TV-aksjonen

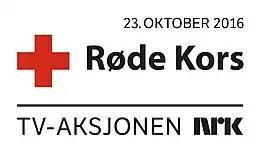
Logo for the 2016 TV campaign, with the proceeds going to the Norwegian Red Cross. The campaign raised 229.7 million NOK ($28.8 million) to aid for people in Syria, South Sudan, Afghanistan, Somalia, Myanmar and Central America, including access to medication and health aid.

TV-aksjonen (English: "The TV Campaign/Auction") is an annual national Norwegian charity fund raising event that since 1974 has been run by Norwegian public broadcaster NRK in conjunction with selected organizations. The fundraiser is the world's largest, measured in terms of donated value per capita and number of participants. The event is central to Norwegian society inasmuch as it is viewed as the most famous and trusted charity fundraiser in the country. The campaign is held on a Sunday in October each year, and on the selected day NRK devotes most of its airtime to informing the public about the organization and that year's special cause.